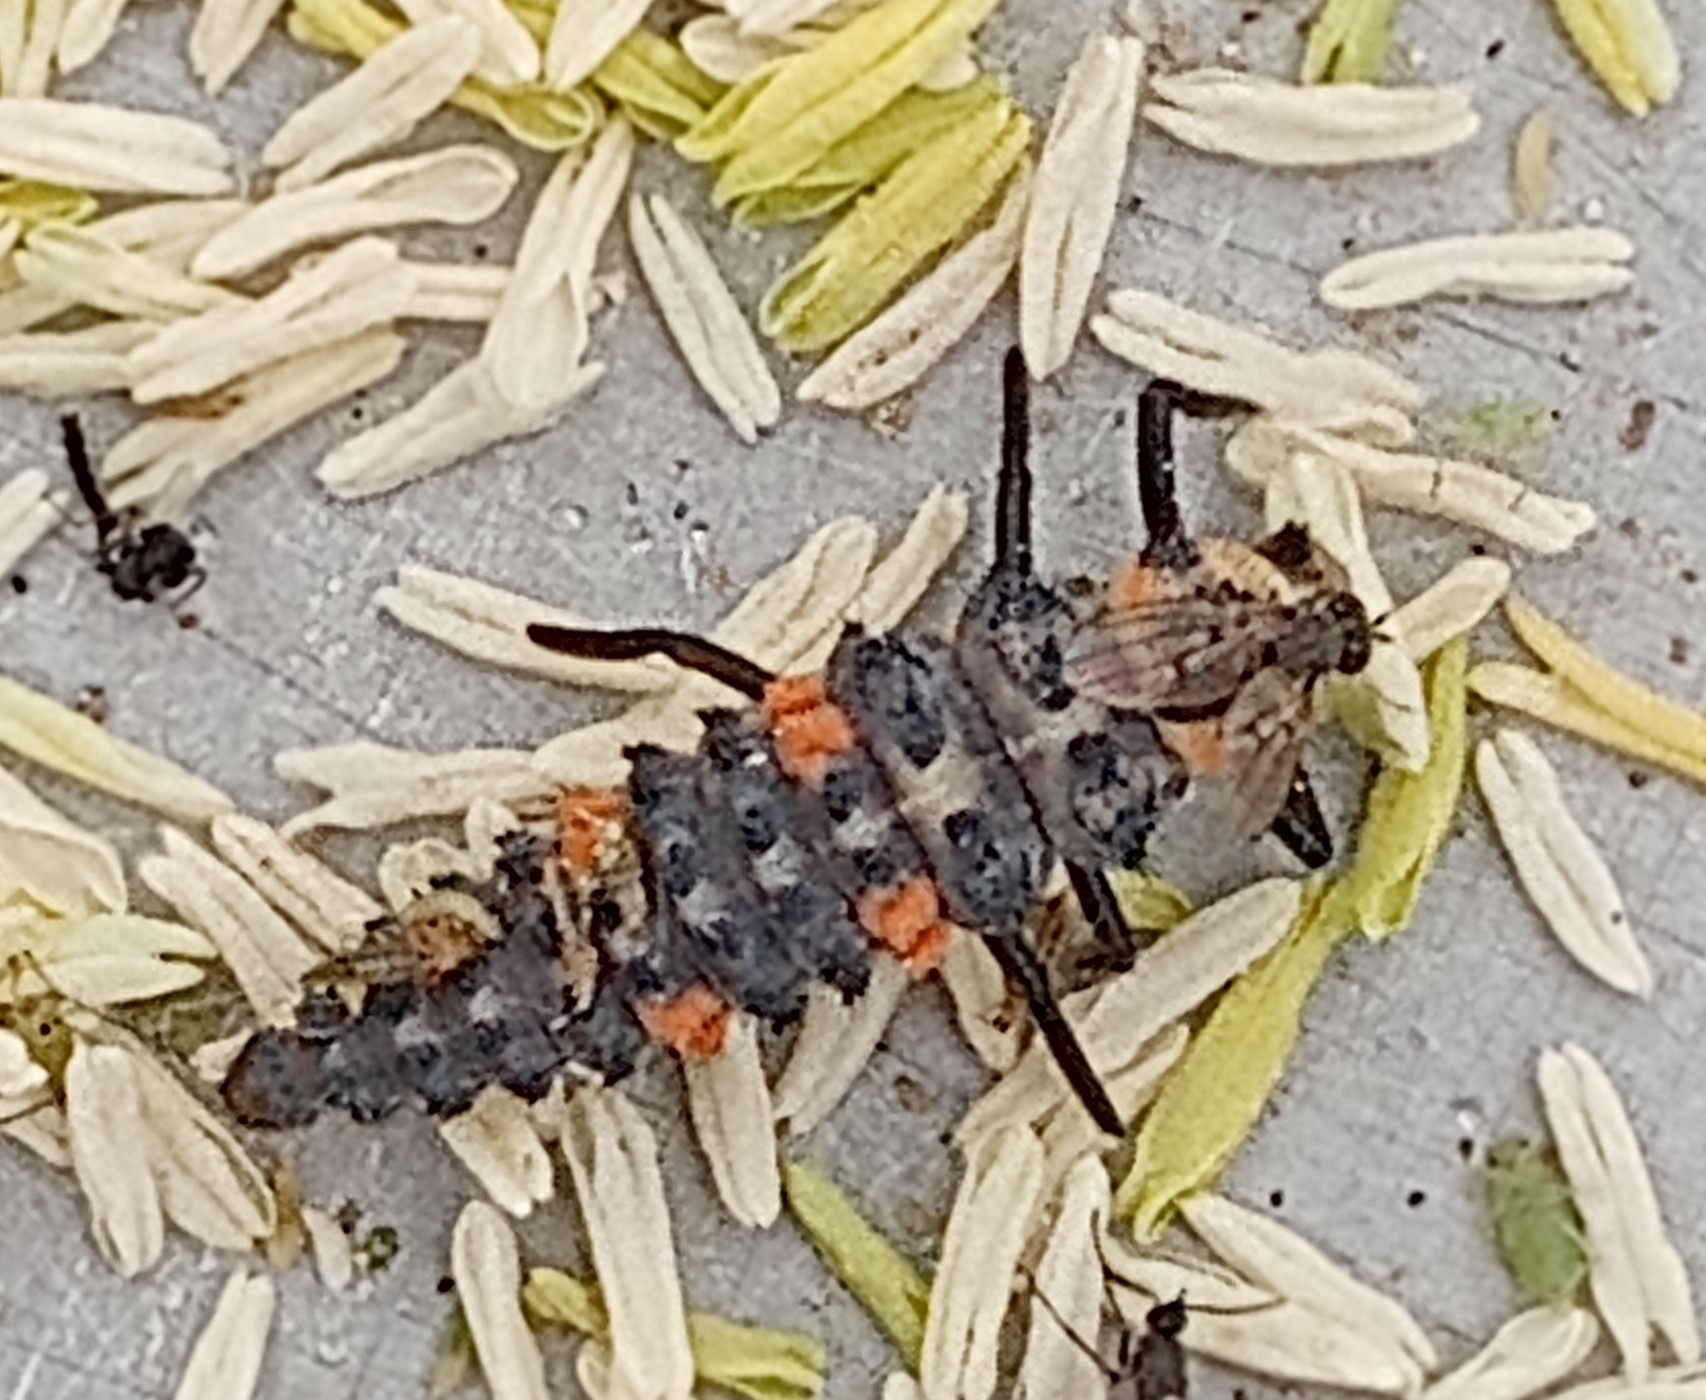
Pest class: predators